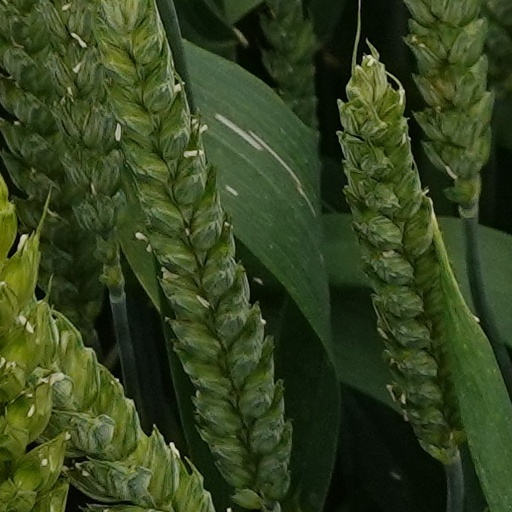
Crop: wheat